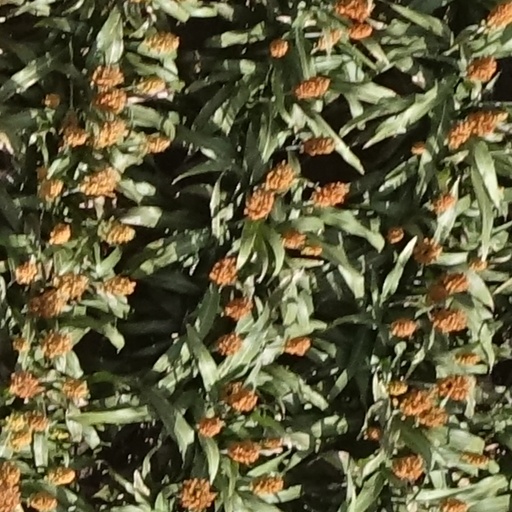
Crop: sorghum